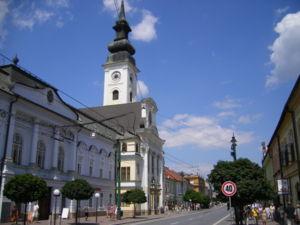
Cet article recense les cathédrales de Slovaquie.
La Cathédrale Saint-Jean-Baptiste est une cathédrale de l'Église grecque-catholique slovaque située à Prešov en Slovaquie. C'est la cathédrale de l'Archéparchie de Prešov.